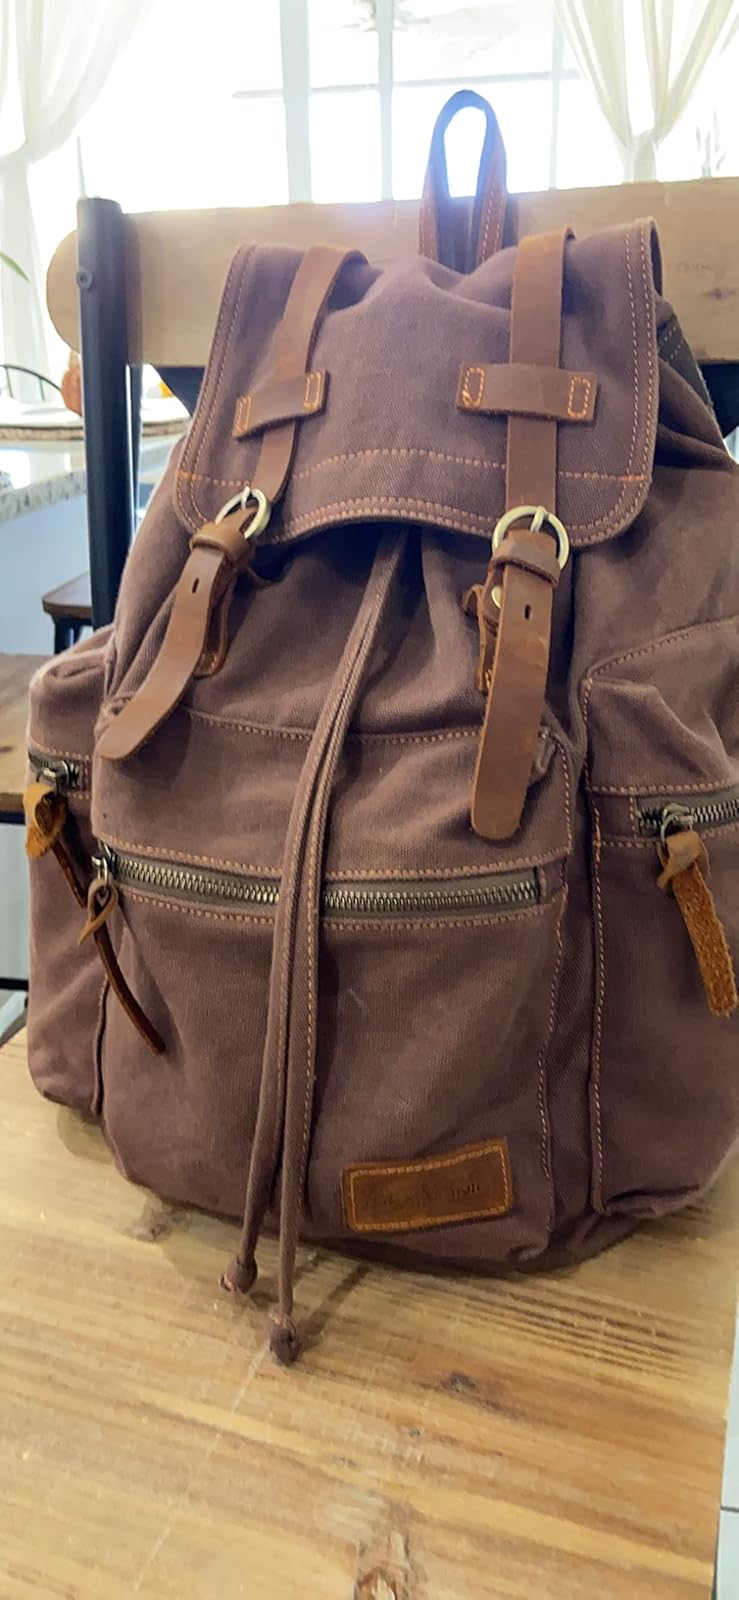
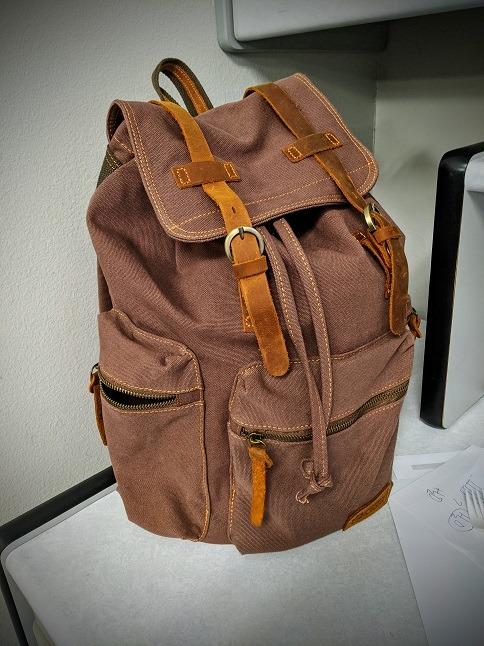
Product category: bag
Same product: yes